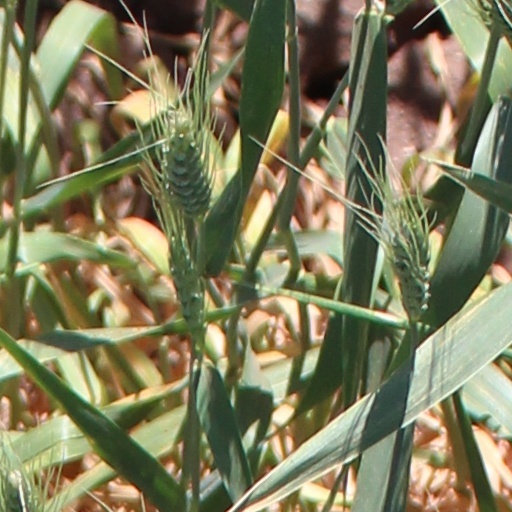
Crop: wheat